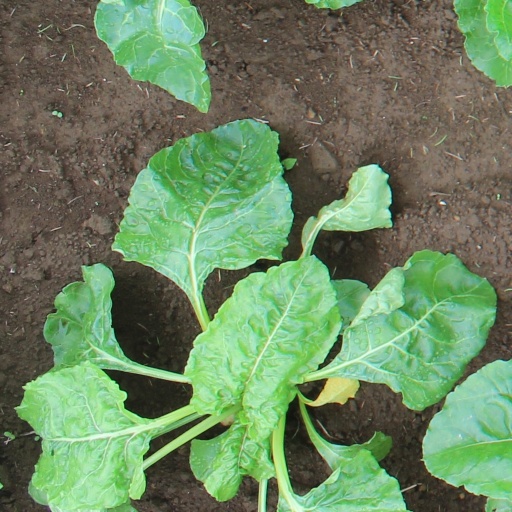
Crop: sugar beet